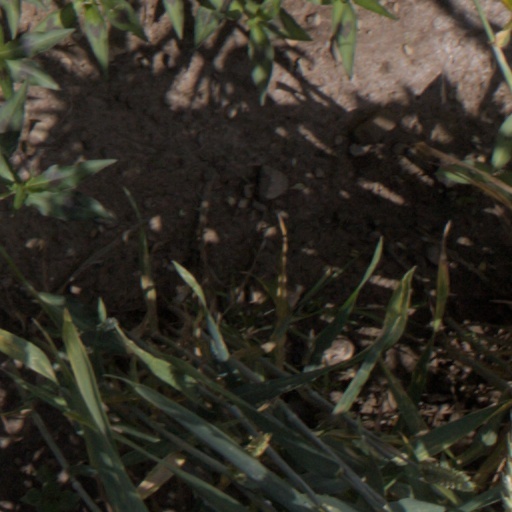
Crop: wheat